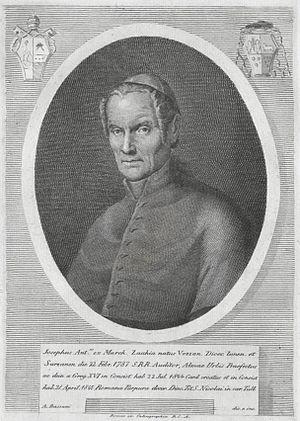
Giuseppe Antonio Zacchia Rondinini est un cardinal italien du XIXᵉ siècle. Il est de la famille des cardinaux Paolo Emilio Zacchia, Laudivio Zaccia et Paolo Emilio Rondinini.